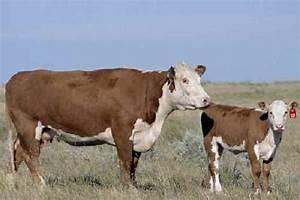
cow